Bareto

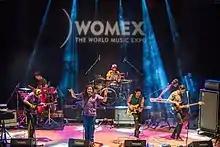
Bareto live at Womex 2016, Santiago de Compostela, Spain

Bareto is a music group from Peru, famous for making their own versions of classic Peruvian cumbia songs.